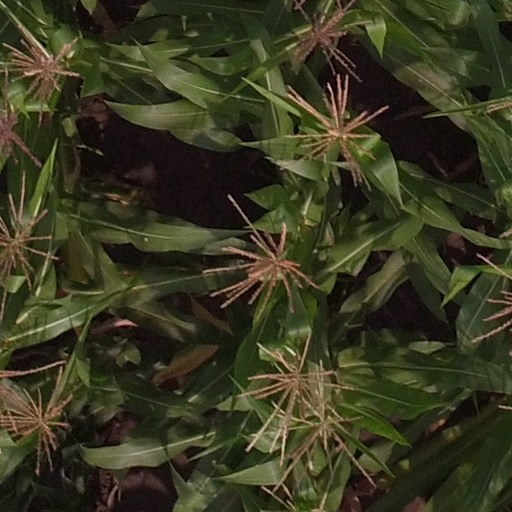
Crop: maize; corn